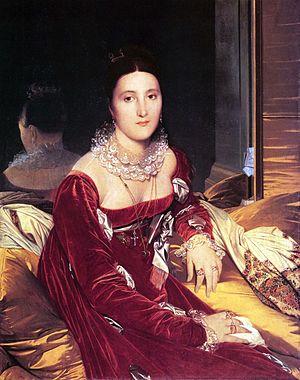
Portrait de Madame de Senonnes, musée des Beaux-Arts, Nantes, France.
Jean-Auguste-Dominique Ingres est un peintre français.
Le musée d'Arts de Nantes, est créé, comme quatorze autres musées de province, par arrêté consulaire du 14 fructidor an IX. Il fait partie des plus grands musées en région.
Le Portrait de Madame de Senonnes est un tableau peint en 1814 par Jean-Auguste-Dominique Ingres durant son séjour romain. Il représente Marie-Geneviève-Marguerite Marcoz, vicomtesse de Senonnes, née à Lyon le 29 juin 1783, morte à Paris le 25 avril 1828. Le tableau fait partie des collections du musée d'Arts de Nantes.